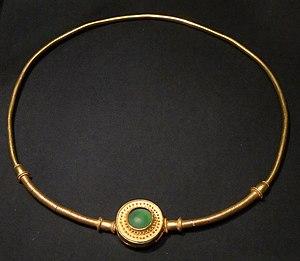
Collier Vandale en or et verre, datant du début du IVe siècle et découvert dans le site de Cejkov.